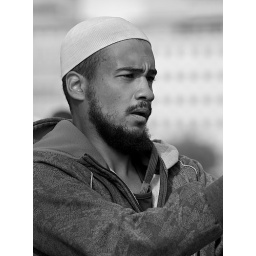
Basket ball player in black and white